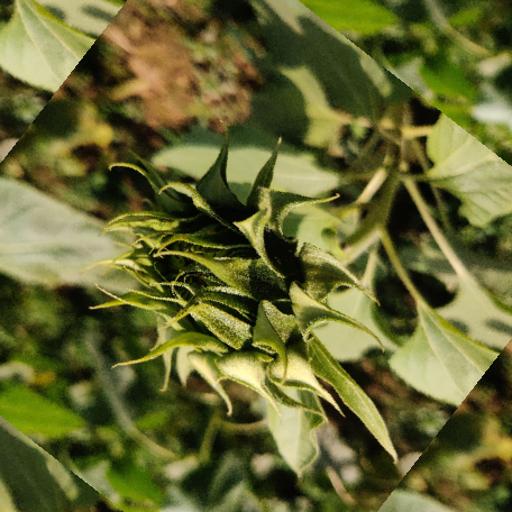
Label: Fresh_leaf